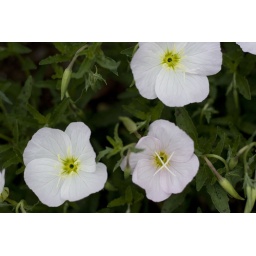
I have no idea what this flower is, I just thought the white cross in the center was kind of cool.